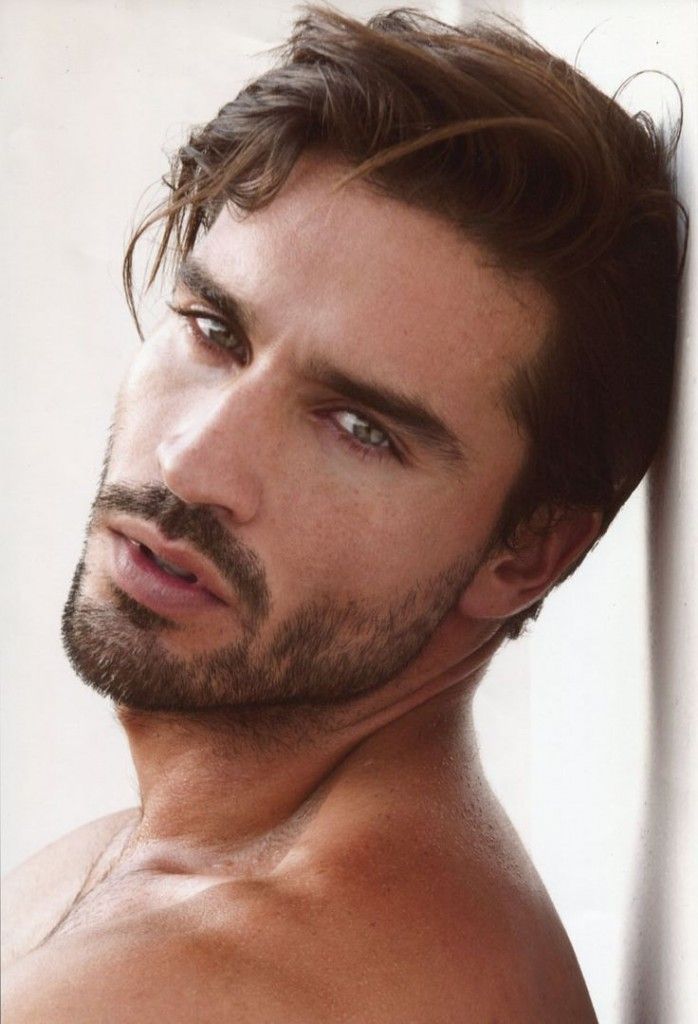
Portrait style: Real Portrait